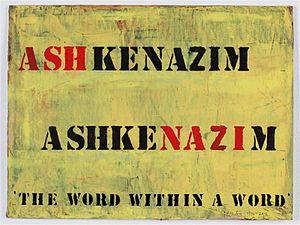
L'allégation antisémite est une accusation délibérément fabriquée, présentée comme vraie, dans le seul but d'inciter à l'antisémitisme. Bien qu'elles aient été largement réfutées, les calomnies antisémites, font souvent partie d'une théorie plus vaste de complot juif. Selon l'historien et auteur Kenneth Stern :